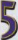
Number: 5